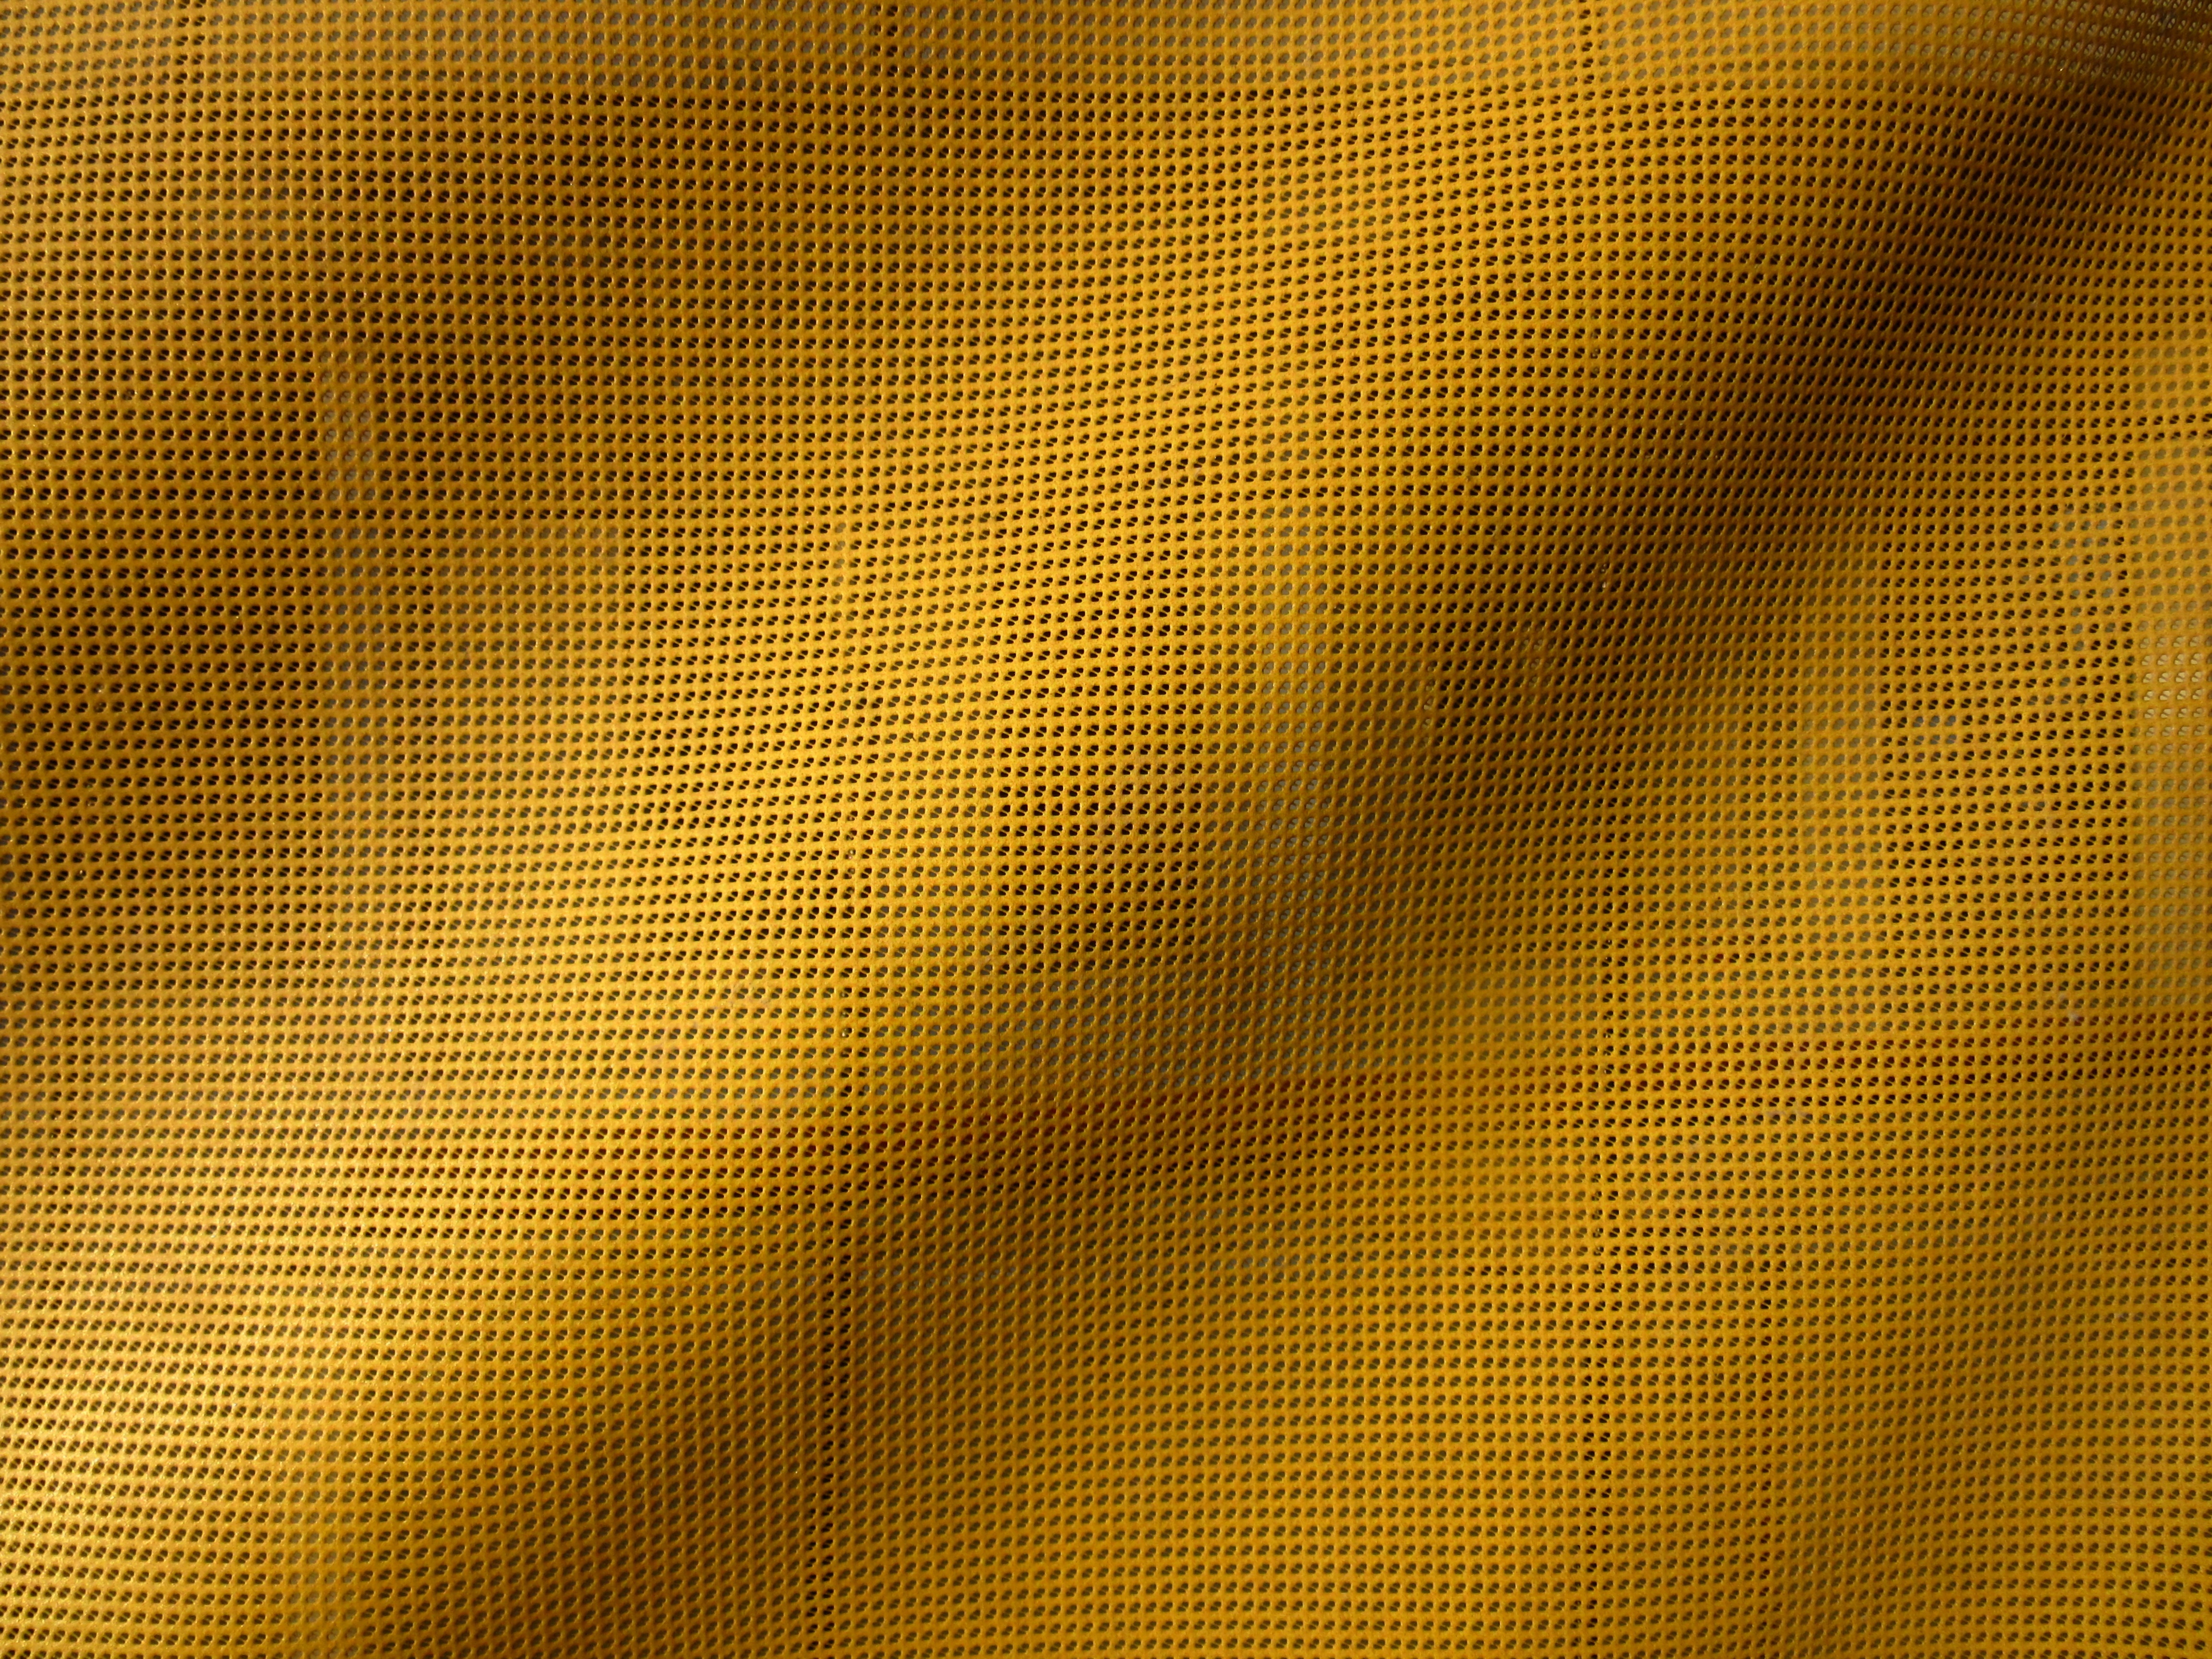
wood, texture, plastic, floor, plane, pattern, line, green, color, brown, yellow, close, material, circle, fabric, font, background, design, fold, shape, network, tissue, macro photography, construction fence, computer wallpaper